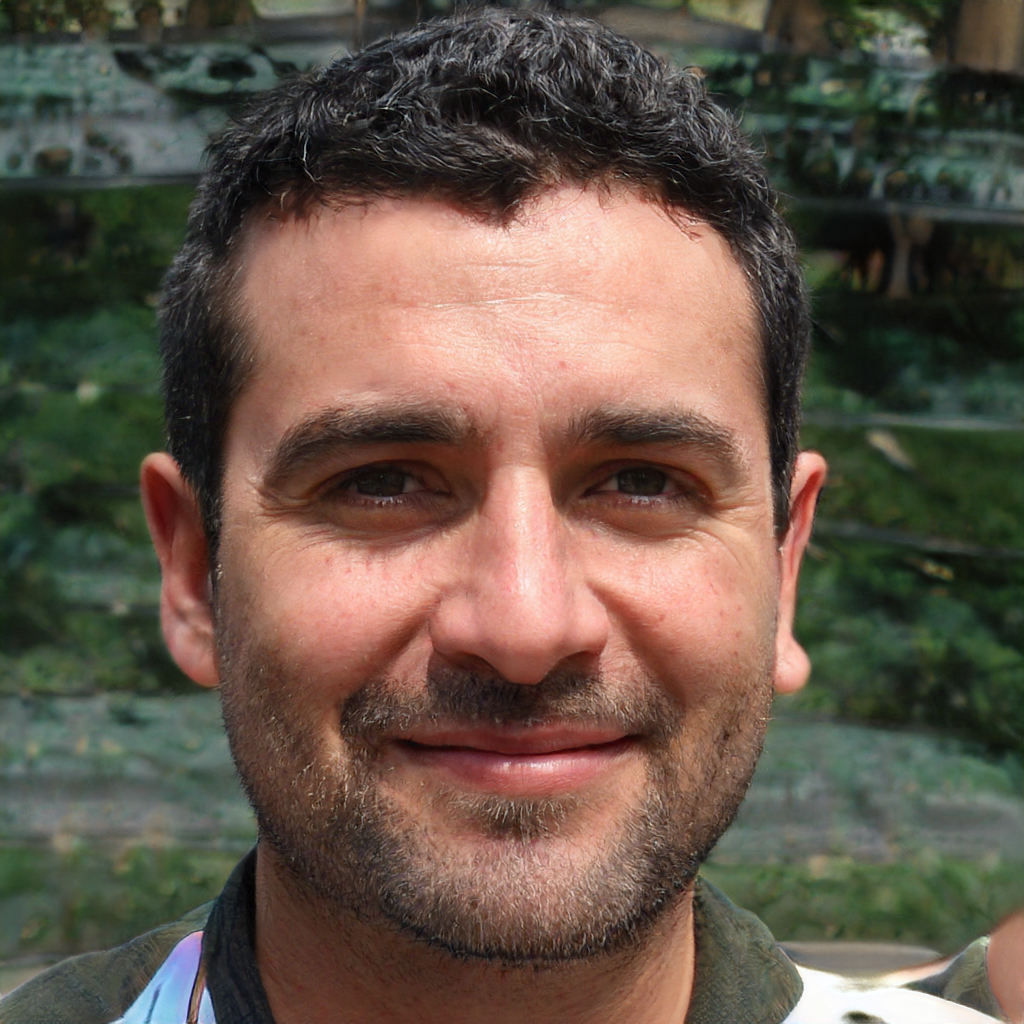
Gender: Male